City of Manchester Stadium

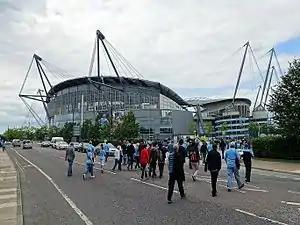
A grey stadium exterior with glass fronting. Adjoining it is a spiral walkway made of concrete, rising almost to the full height of the structure.

When planning the development, Manchester City Council required a sustainable landmark structure that would be an icon for the regeneration of the once heavily industrialised site surrounding Bradford Colliery, as well as providing spectators with good sightlines in an "atmospheric" arena. Arup designed the stadium to be "an intimate, even intimidating, gladiatorial arena embodying the atmosphere of a football club" with the pitch six metres below ground level, a feature of Roman gladiatorial arenas and amphitheatres. The attention to detail, often absent in stadium design, has been remarked upon, including the cigar-shaped roof supports with blue lighting beacons, sculpted rainwater gutters, poly-carbonate perimeter roof edging and openable louvres to aid pitch grass growth with similarities also made to high-tech architecture.